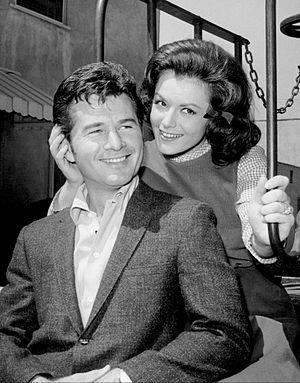
Pat Woodell est une actrice et chanteuse américaine née le 12 juillet 1944 à Winthrop et morte le 29 septembre 2015 à Fallbrook.